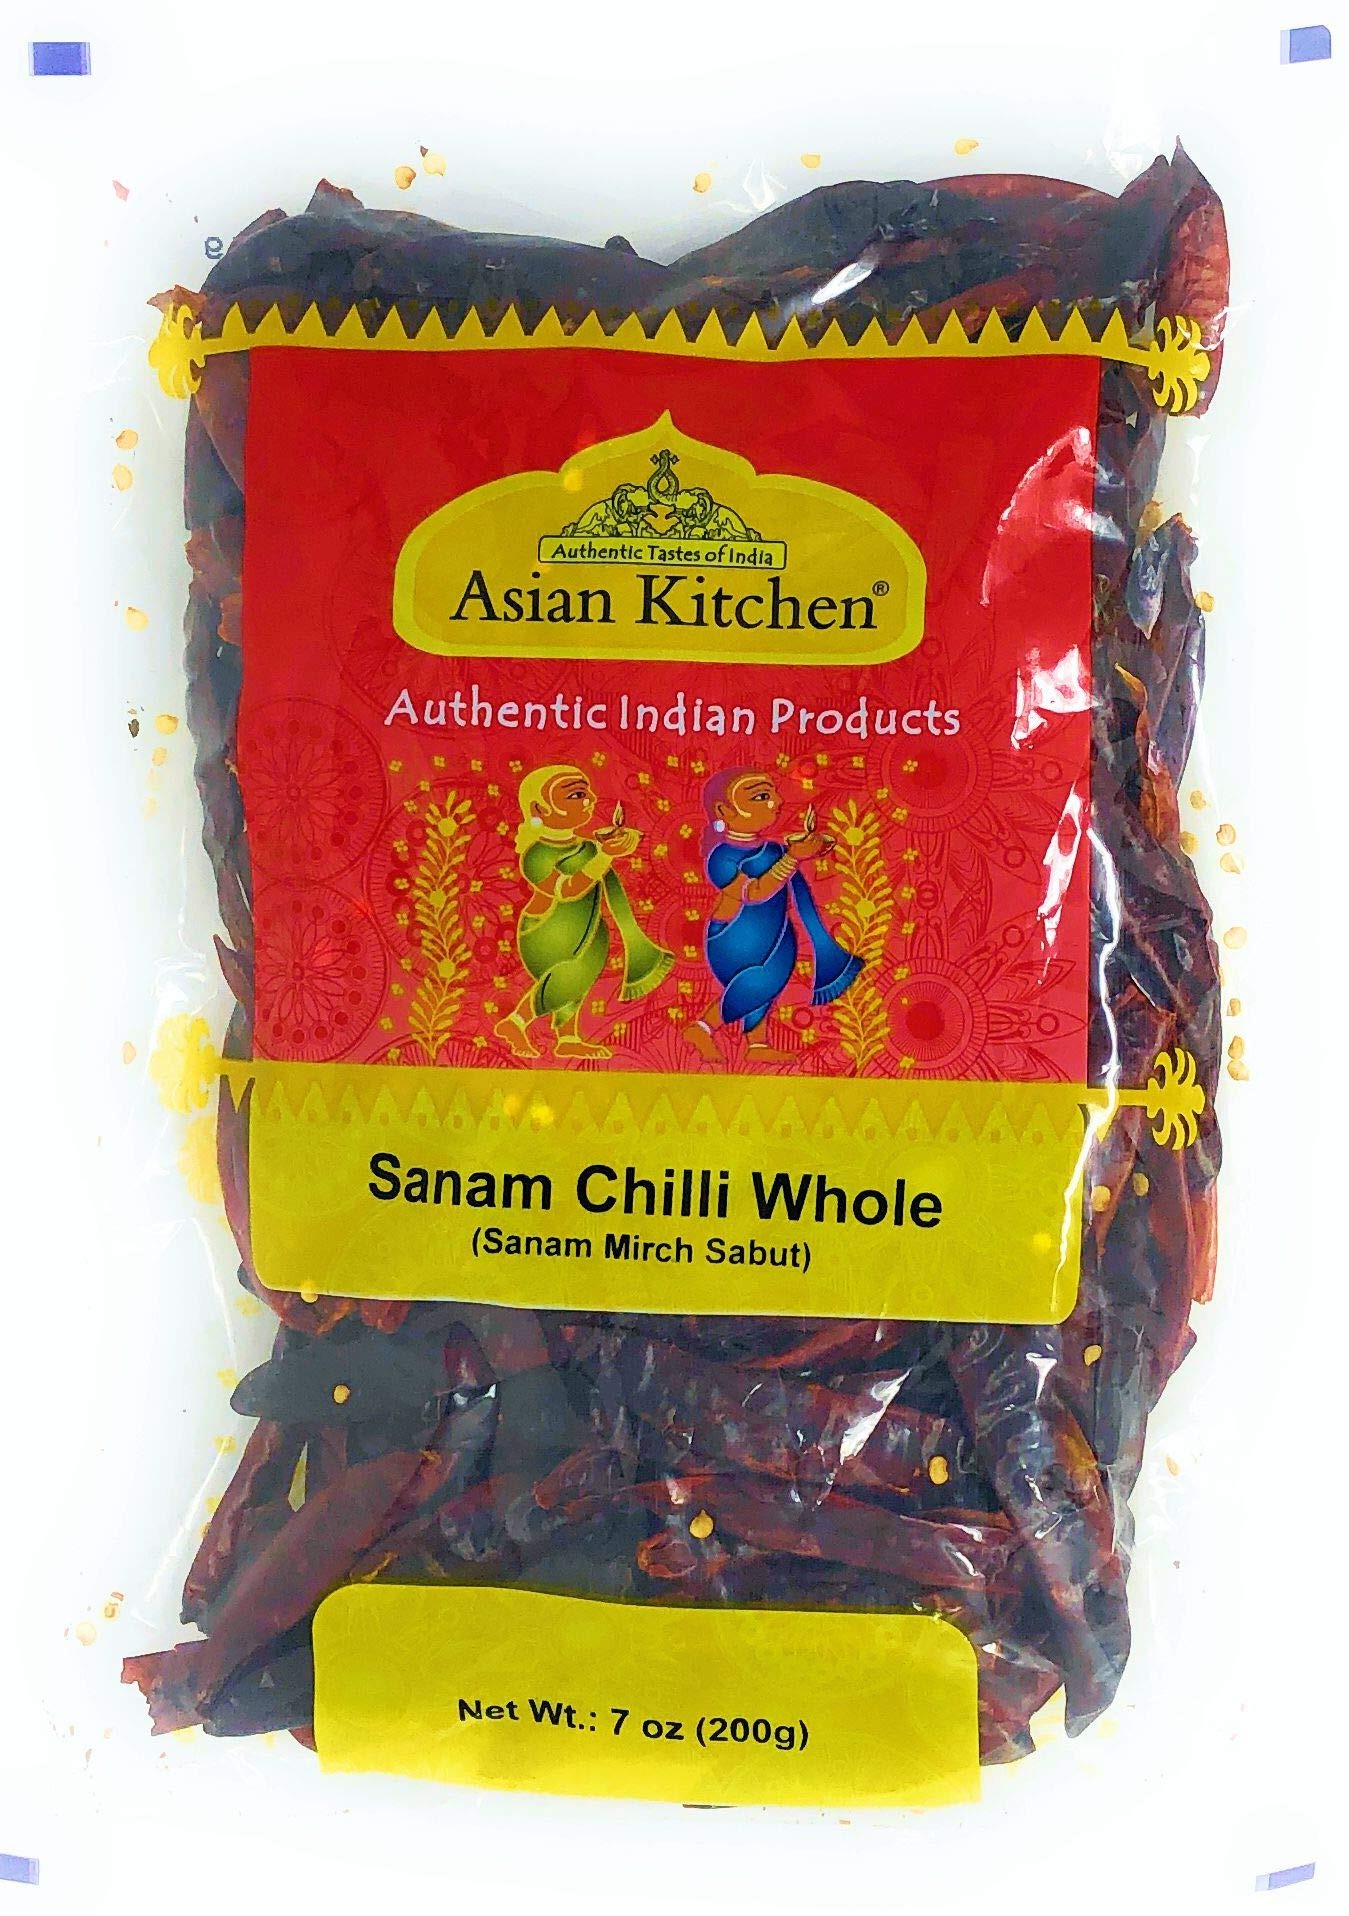
Item Name: Asian Kitchen (By Rani Brand) Sanam Chilli Whole, Indian Chilli 7oz (200g) ~ All Natural | Vegan | Gluten Friendly | NON-GMO | Indian Origin
Bullet Point 1: You'll LOVE our Sanam Chilli Whole (Indian Whole Chilli) by Asian Kitchen (Rani Brand)--Here's Why:
Bullet Point 2: 🌶️100% Natural, Non-GMO, No Preservatives, Vegan, Gluten Friendly, PREMIUM Gourmet Food Grade Spice.
Bullet Point 3: 🌶️Sanam Chilli is known for its outstanding color dark red color and Medium / Hot heat characteristics (25,000 - 30,000 SHU), heat can be further reduced by removing the seeds before grinding.
Bullet Point 4: 🌶️Rani is a USA based company selling spices for over 40 years, buy with confidence!
Bullet Point 5: 🌶️Net Wt. 7oz (200g), Product of India Alternate Name (Indian) ⭐Sanam, ⭐S4, ⭐Guntar
Product Description: 🌶️Sanam Chilli is known for its outstanding color dark red color and Medium / Hot heat characteristics (25,000 - 30,000 SHU), heat can be further reduced by removing the seeds before grinding.
Value: 7.0
Unit: Ounce

Price: 10.49